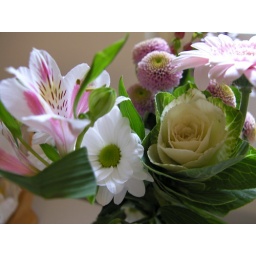
I like to have fresh flowers in my home